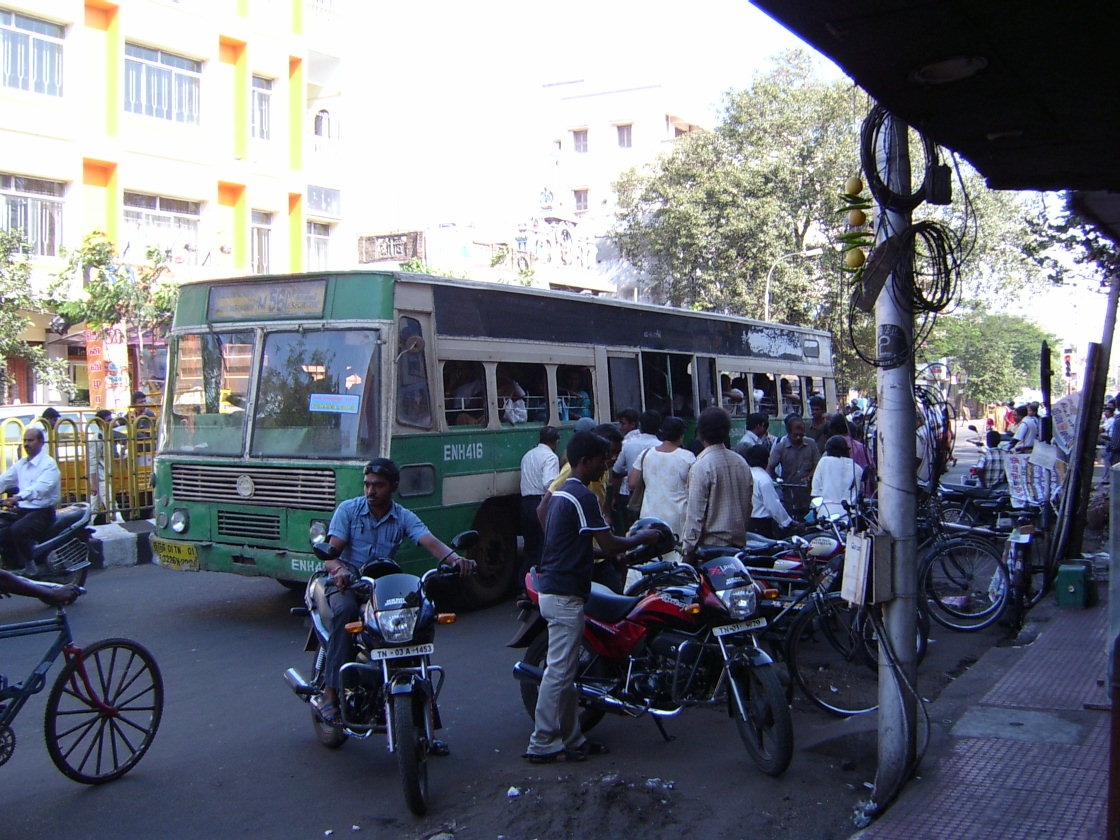
SAMSUNG DIGIMAX 420